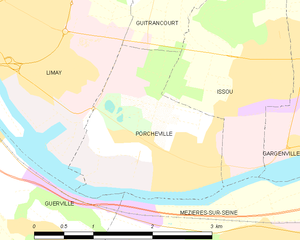
Carte des communes françaises Porcheville